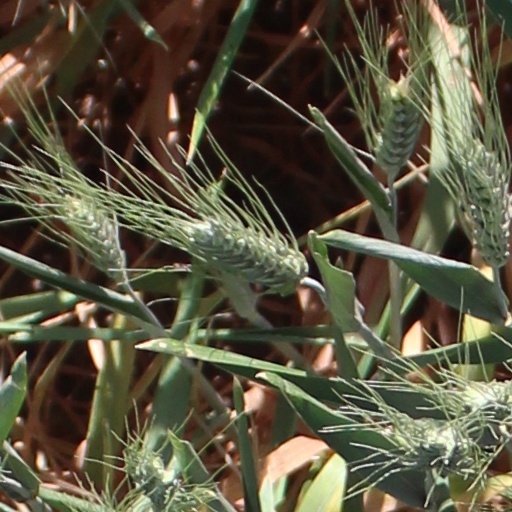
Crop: wheat